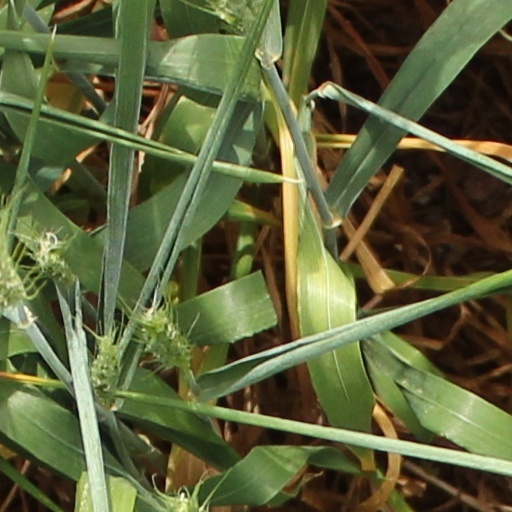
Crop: wheat